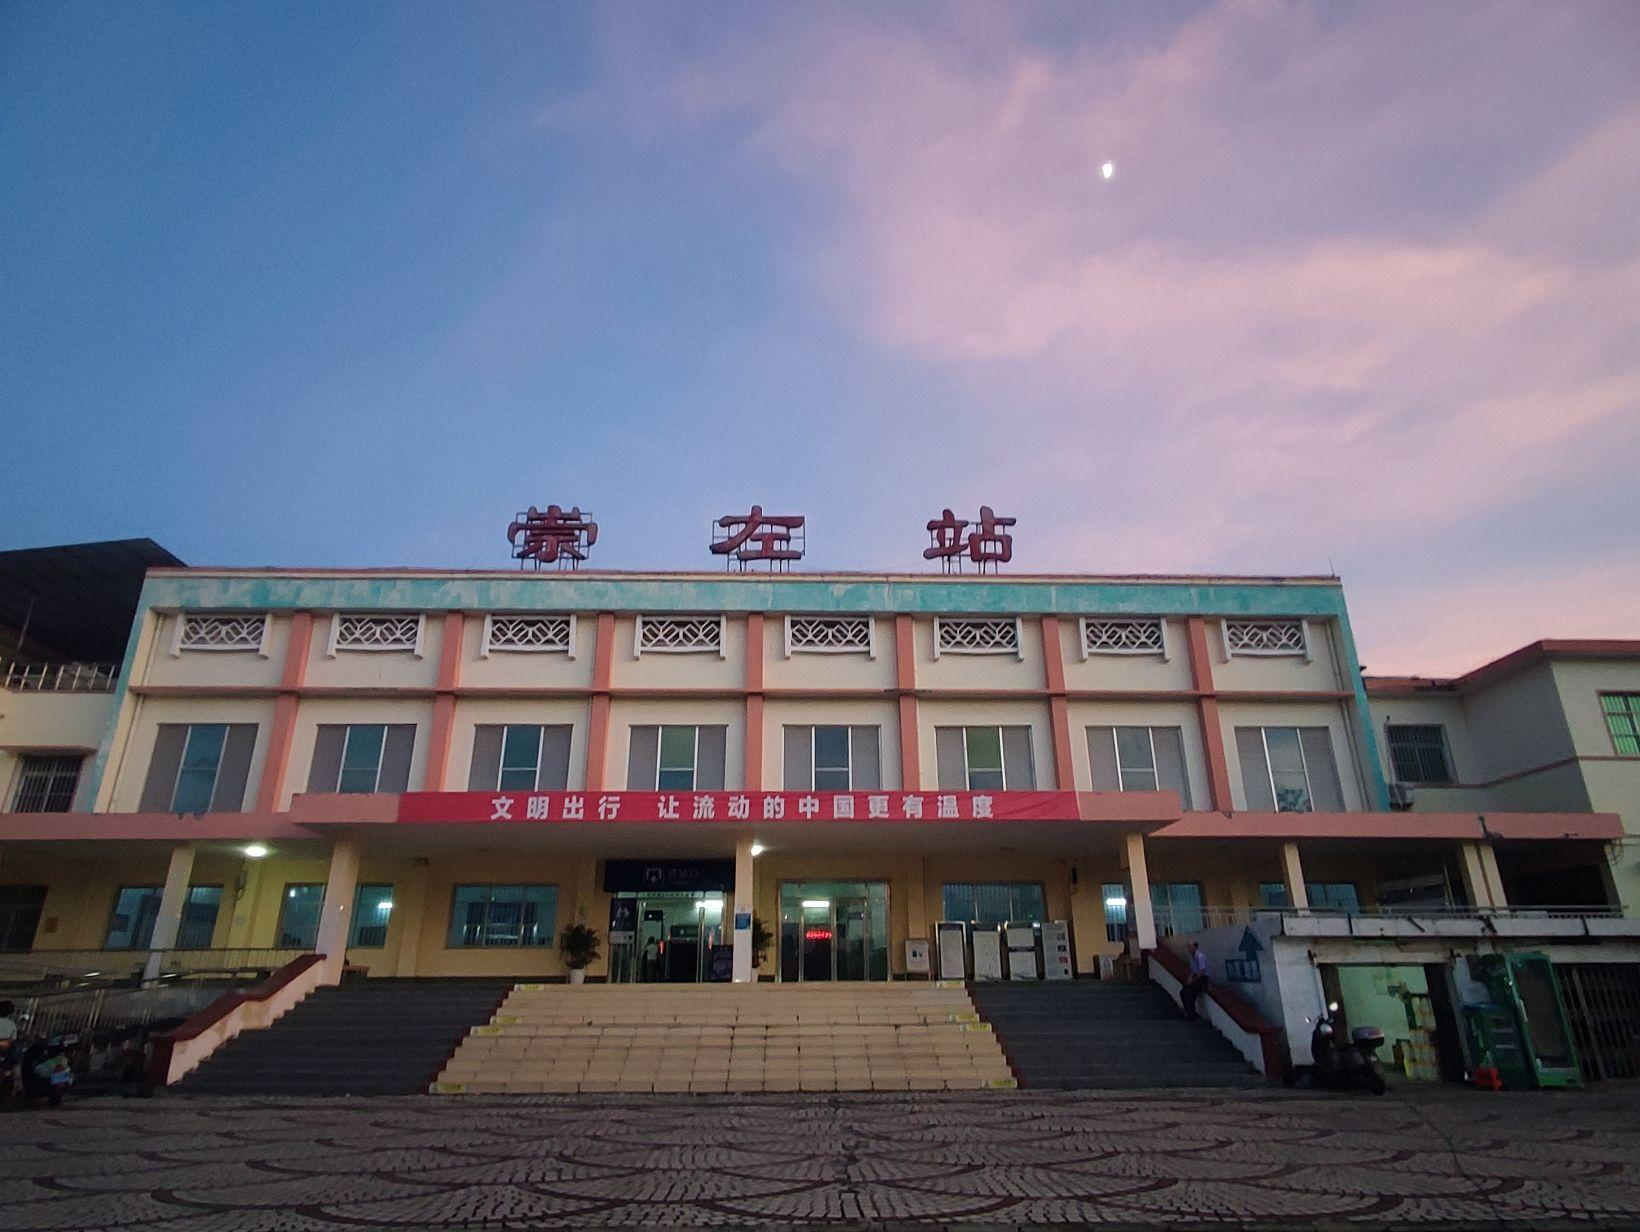
地标名称：崇左站
所在城市：崇左市·江州区